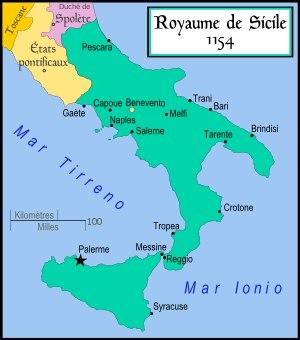
Plusieurs guerres byzantino-normandes eurent lieu entre 1041 et 1185 qui avaient pour objectif tantôt la possession de l’Italie du sud et de la Sicile par les Byzantins, tantôt la possession des Balkans, voire de Constantinople, par les rois de Sicile.
La conquête normande de l'Italie du Sud se fait progressivement au XIᵉ siècle et, pour ce qui est de la prise de Naples, au XIIᵉ siècle. Elle est l'œuvre d'aventuriers et mercenaires normands initialement au service de princes lombards et byzantins, qui obtiennent au fil des batailles divers territoires et fiefs pour leur propre compte, et acquièrent leur autonomie et indépendance politique dans les cinquante années qui suivent leur arrivée.
Gervais de Tilbury est un clerc puis chevalier, juriste, homme politique et écrivain du Moyen Âge.
Cet article présente les faits marquants de l'histoire de la ville de Naples.
Pietro Iᵉʳ Ruffo de Calabre, né à Catanzaro en 1188 et mort assassiné en juin 1257, 1ᵉʳ comte de Catanzaro, est un grand seigneur du XIIIᵉ siècle. Il s'intitulait Petrus Ruffus de Calabria, en latin, ou Pietro Ruffo de Calabria en bas-latin, langue de l'époque.
Guillaume Iᵉʳ de Sicile, dit Guillaume le Mauvais, est le second roi normand de Sicile de 1154 à 1166. Il doit sa mauvaise réputation au chroniqueur Hugues Falcand.